Benton (town), Wisconsin

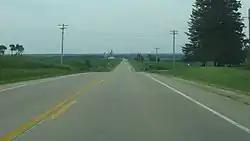
Hilly countryside west of Benton village

The town occupies the southwest corner of Lafayette County. Its southern border is the Illinois state line, and its western border is the Grant County line. The village of Benton is just east of the center of town. The city of Cuba City, primarily in Grant County, borders the town along the northern part of its western border, and the village of Hazel Green borders the town to the southwest.